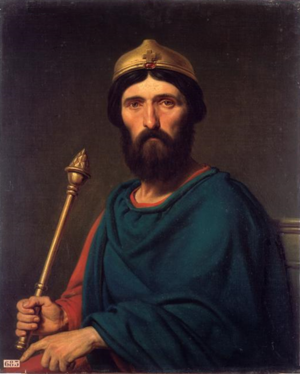
Frankrigs monarker / Det Frankiske Imperium / Karolingerne (936–987)
Frankrigs monarker tæller de monarker, der har været af Kongeriget Frankrig og dets forgængere, som regerede fra oprettelsen af Frankerriget i 486 med flere afbrydelser til Det andet franske kejserriges fald i 1870.